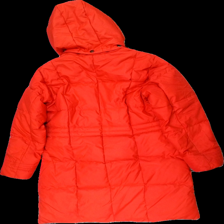
View: back
Type: Outerwear
Category: Ladies
Brand: Not in the list
Brand text on label: Tribute
Colors: Red
Material: 100% polyester
Cut: Regular, Long
Size: L
Season: All
Price range: 100-150
Recommended usage: Reuse